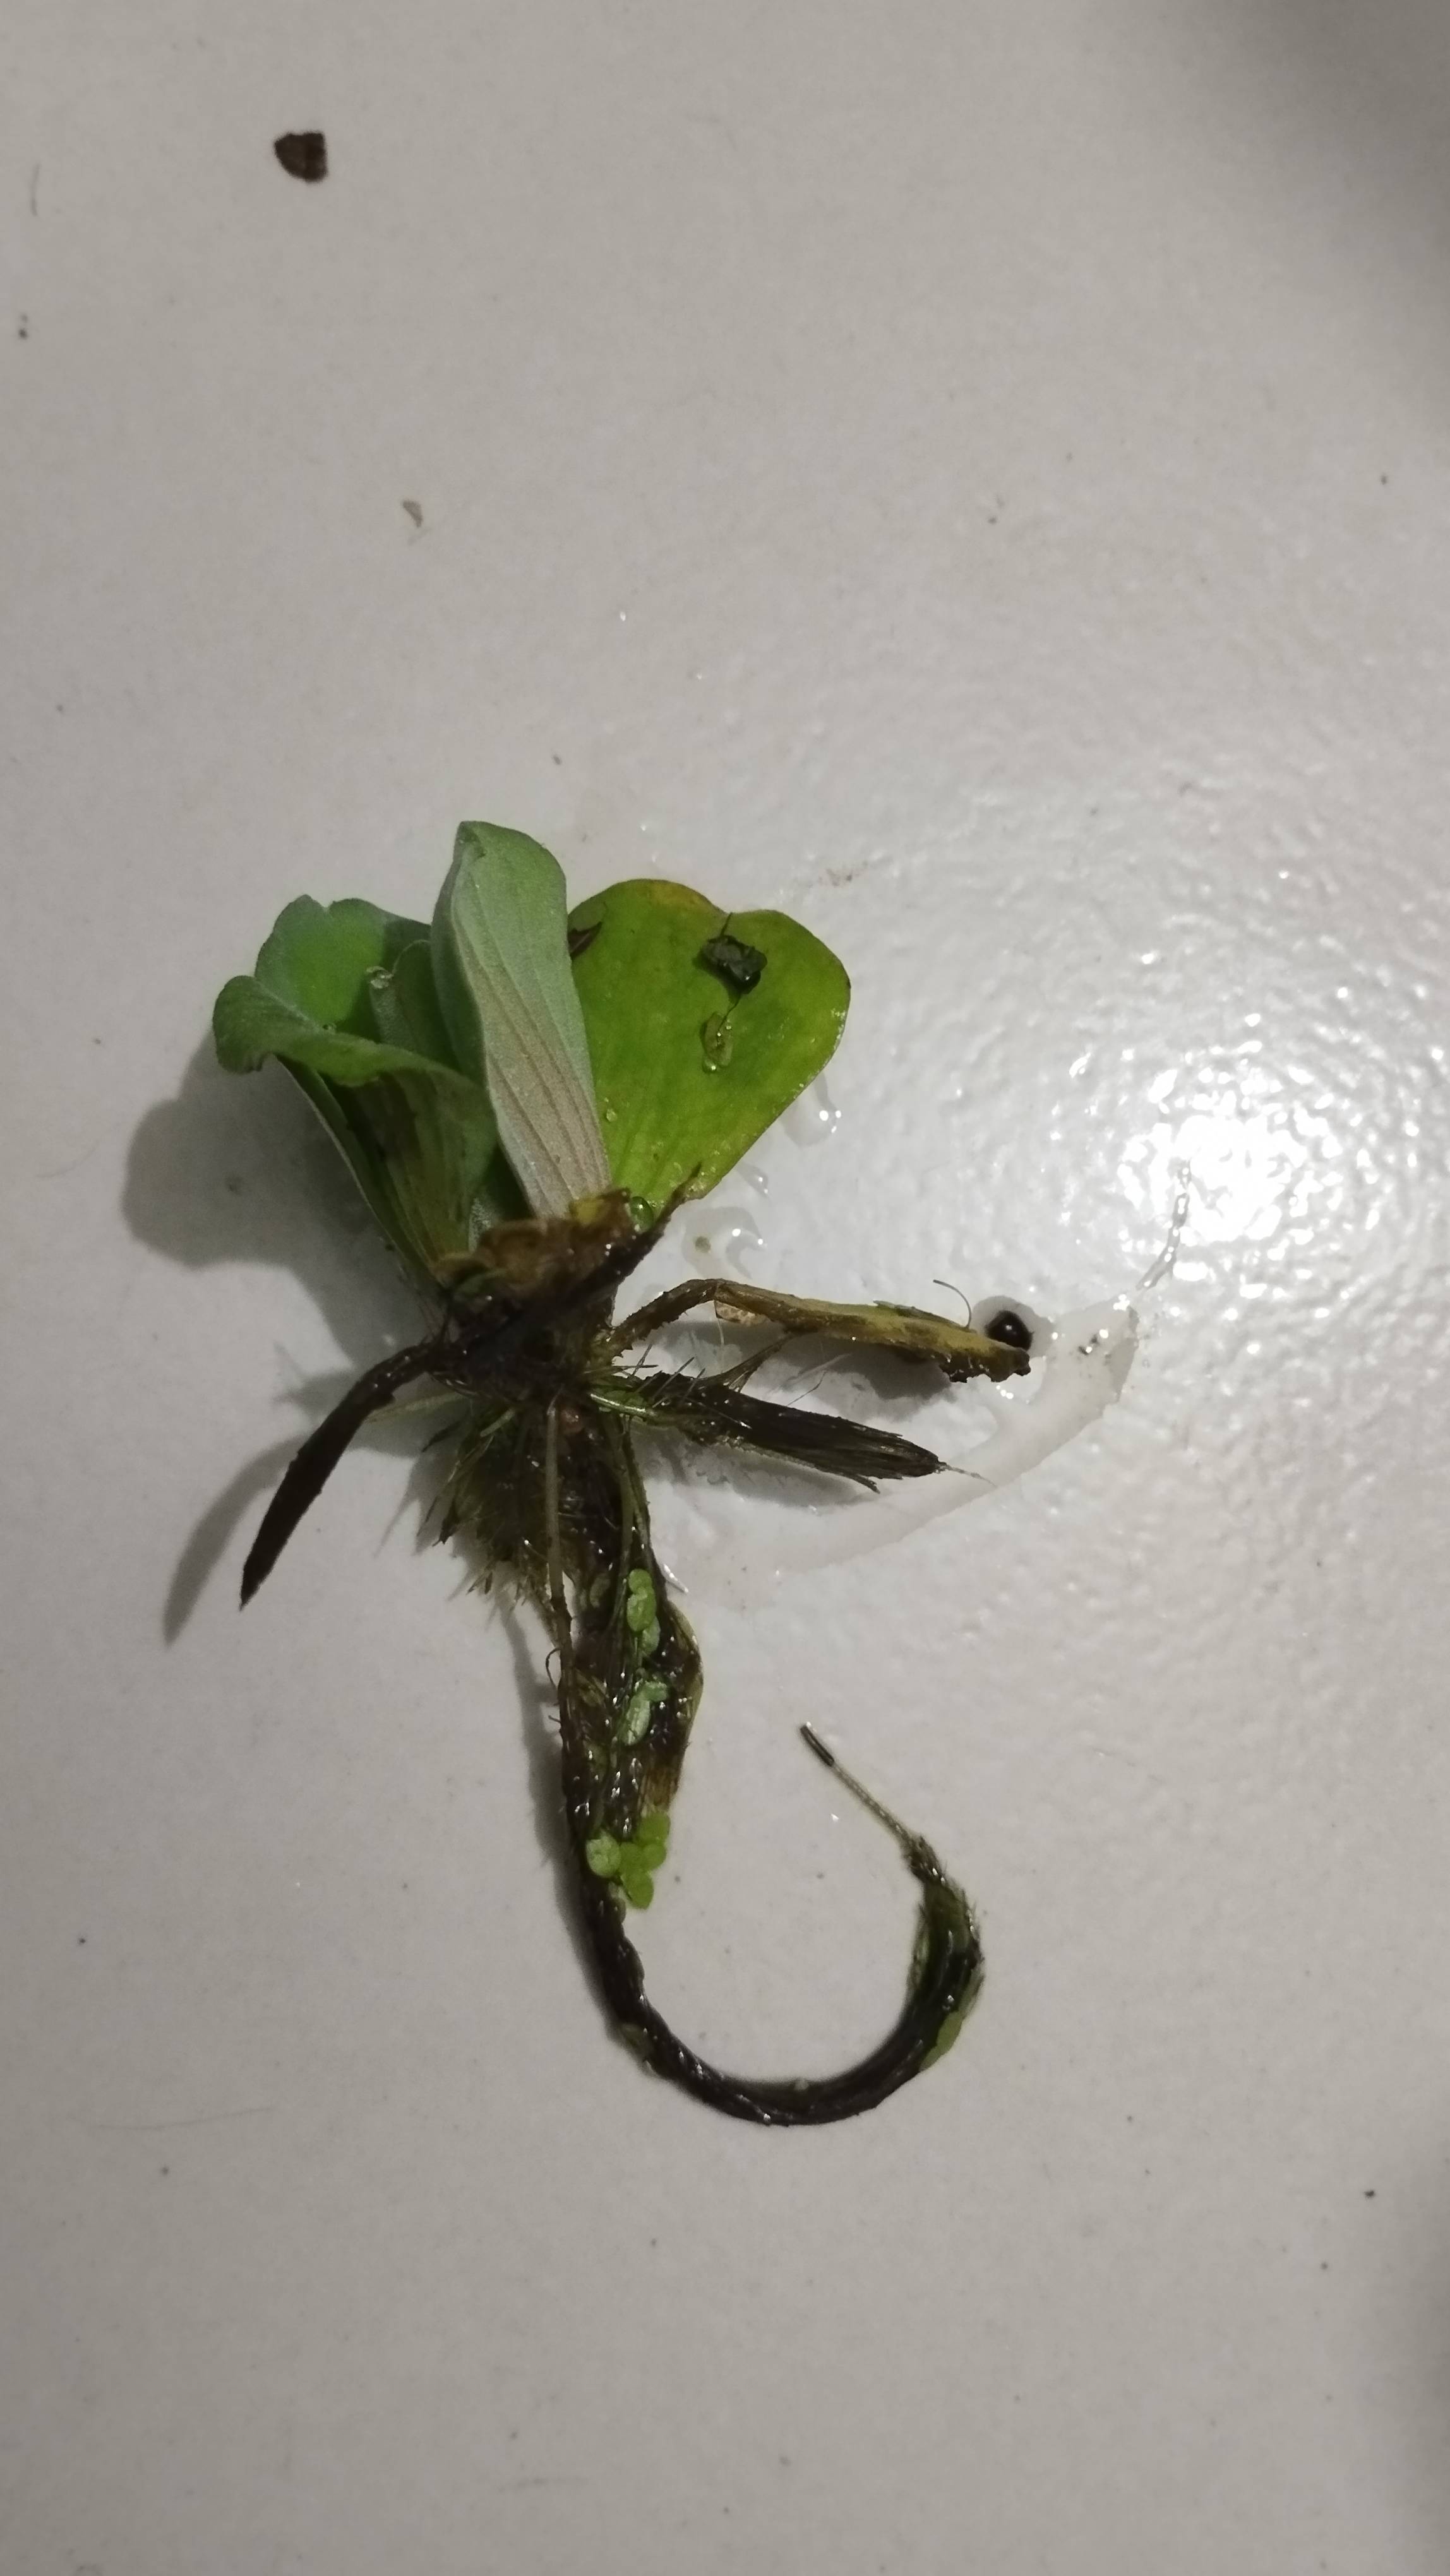
Species: Water Lettuce (Pistia stratiotes)